Nur Sürer

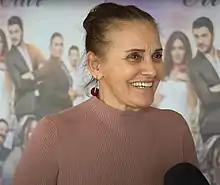
Sürer in 2020

Her debut role was in "Bereketli Topraklar Üzerinde", directed by Erden Kiral. She is known for her more politically themed roles, notably with regard to prison conditions and women's rights. So far, she has appeared in more than 40 films.